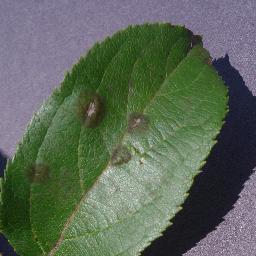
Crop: apple
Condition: scab